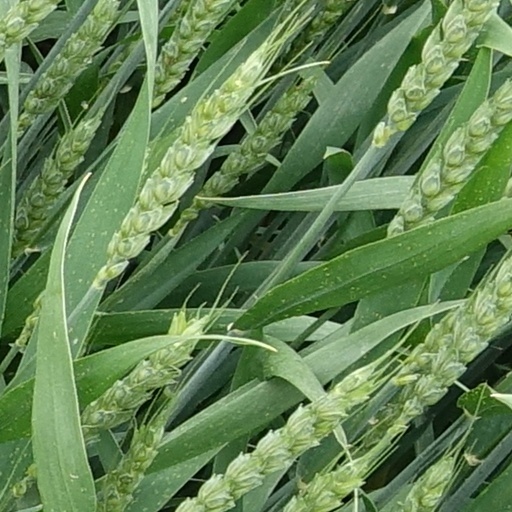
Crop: wheat